Henry Carey, 2nd Earl of Monmouth

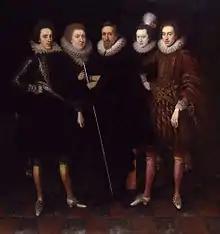
The 2nd Earl of Monmouth (left), posing with members of his family, c. 1617.

Henry married Martha Cranfield, daughter of Lionel Cranfield, 1st Earl of Middlesex and Elizabeth Shepard. Henry and Martha had ten children.